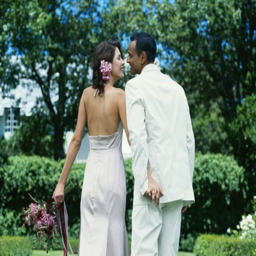
related what to keep in mind when having an outdoor wedding a backyard can